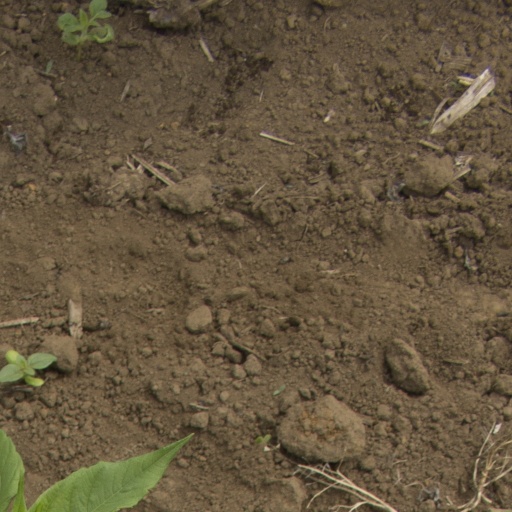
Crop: Jerusalem artichoke